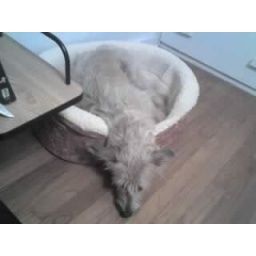
dog in bed